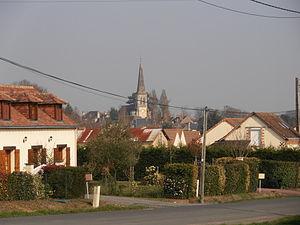
Vue de la Chapelle d'Aligné
La Chapelle-d'Aligné est une commune française, située dans le département de la Sarthe en région Pays de la Loire, peuplée de 1 694 habitants.